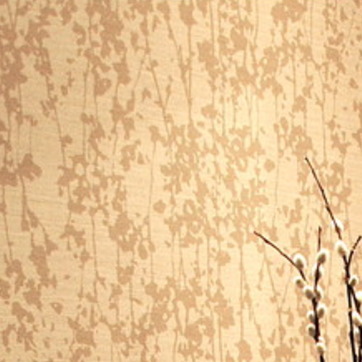
Material: wallpaper